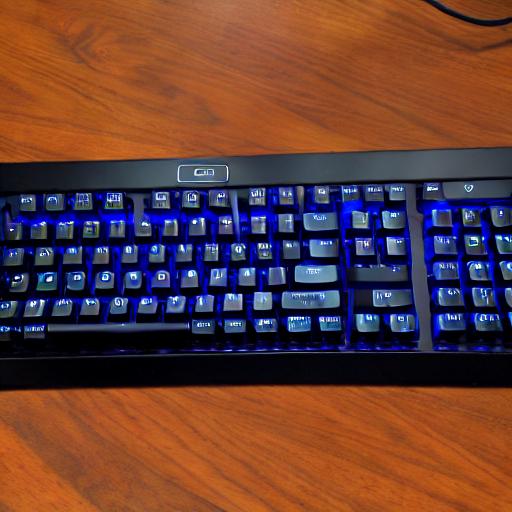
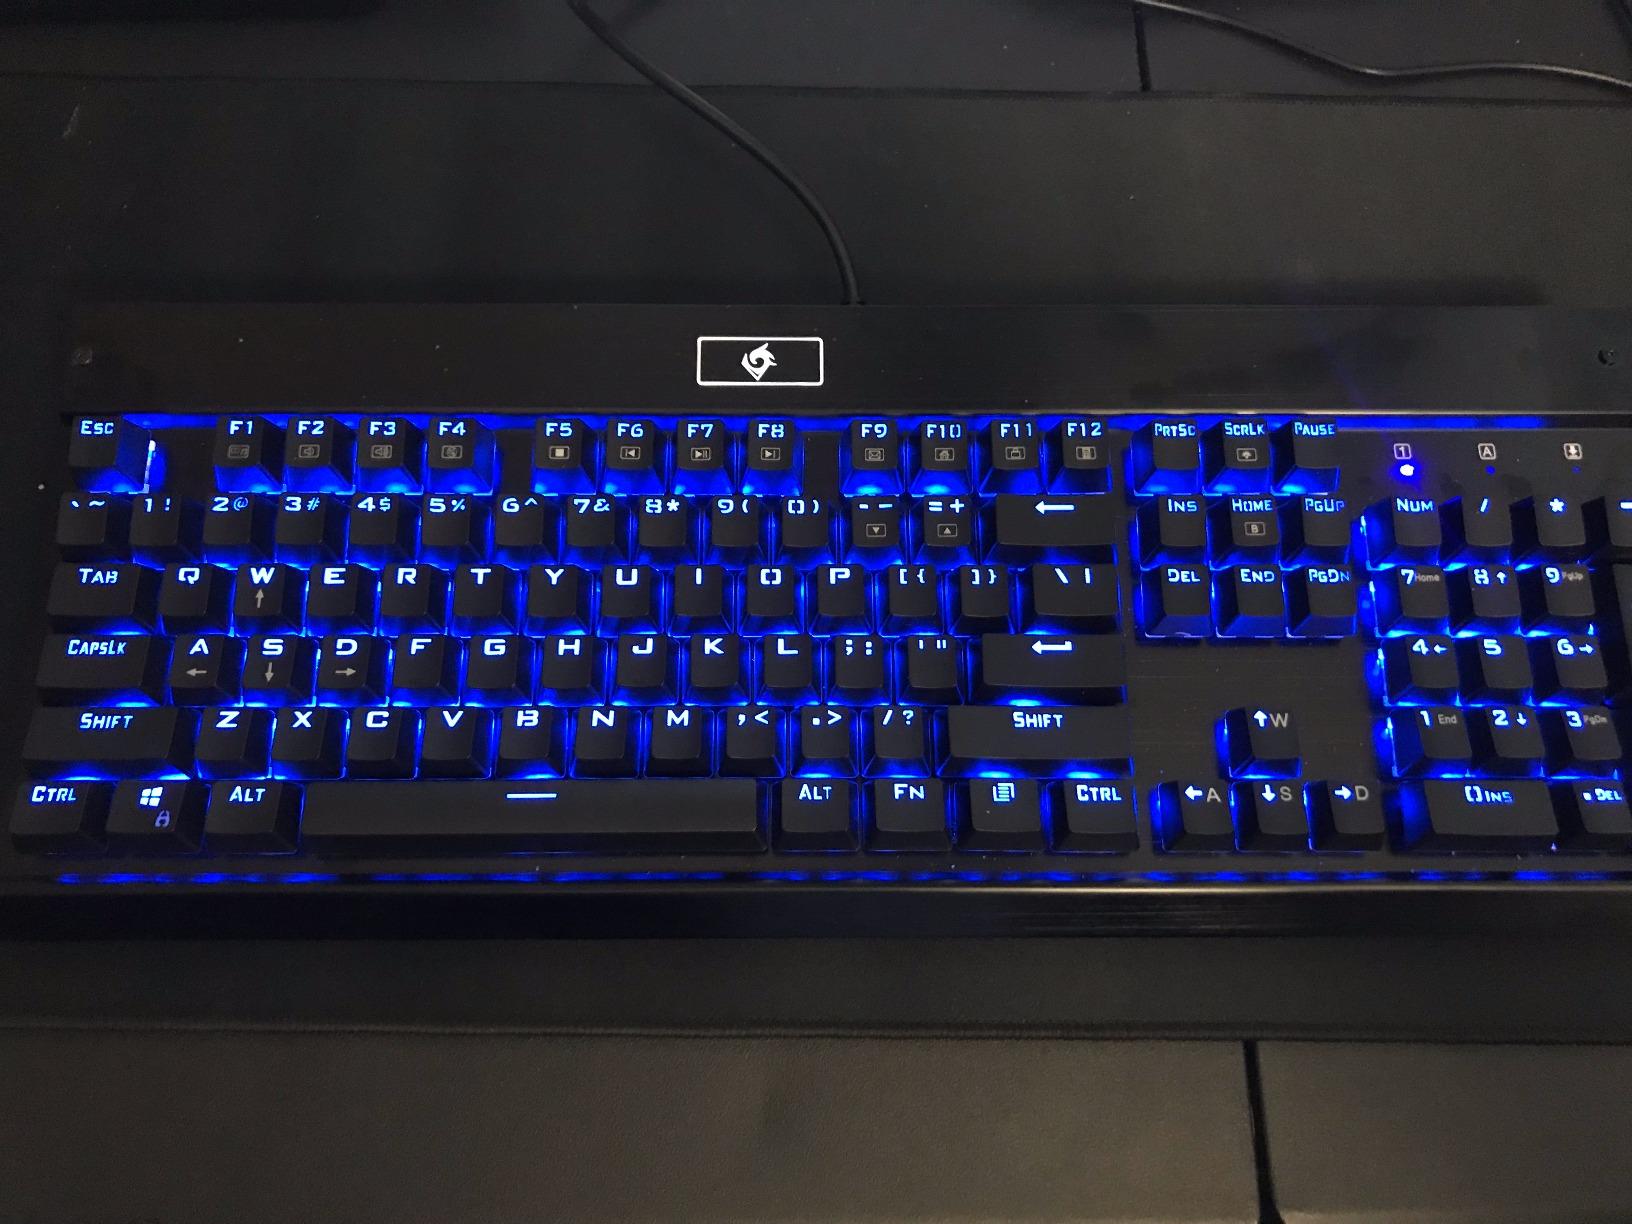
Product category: keyboard
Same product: no